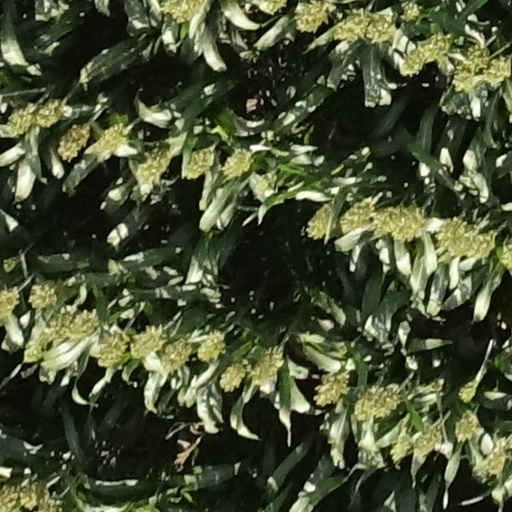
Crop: sorghum